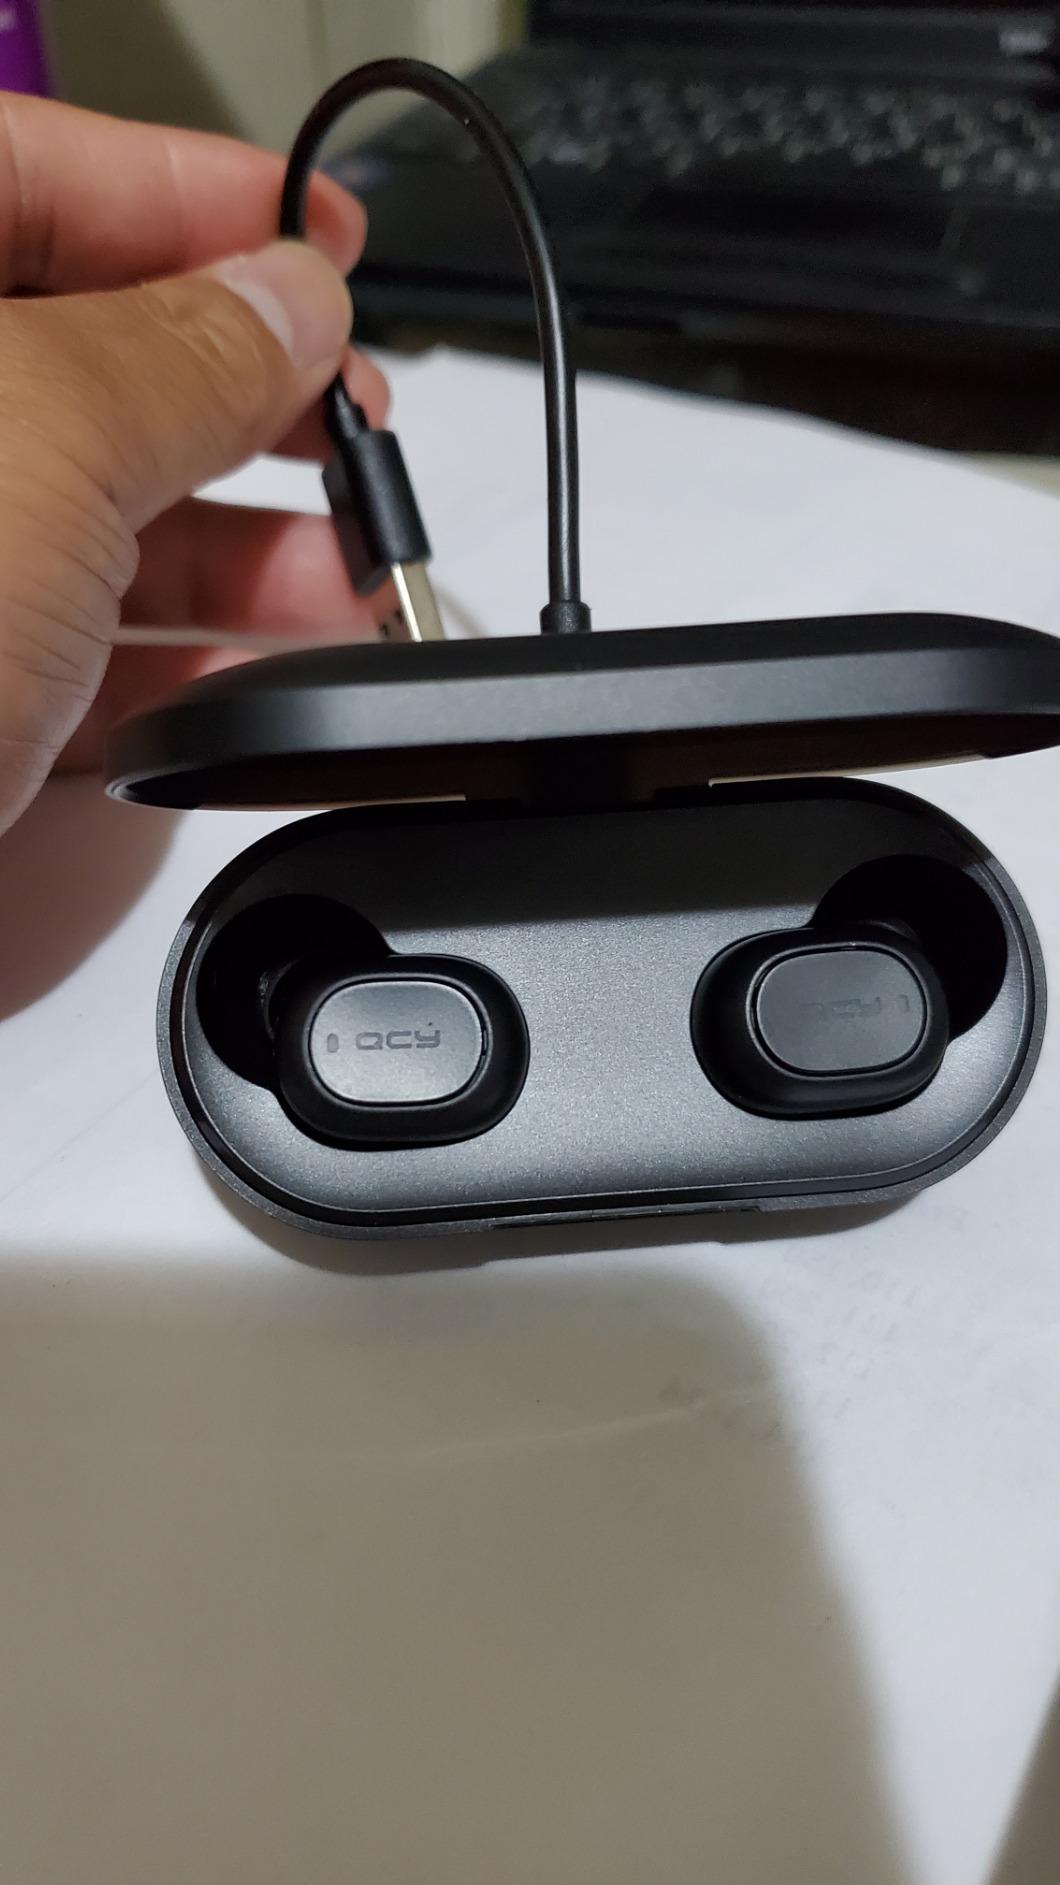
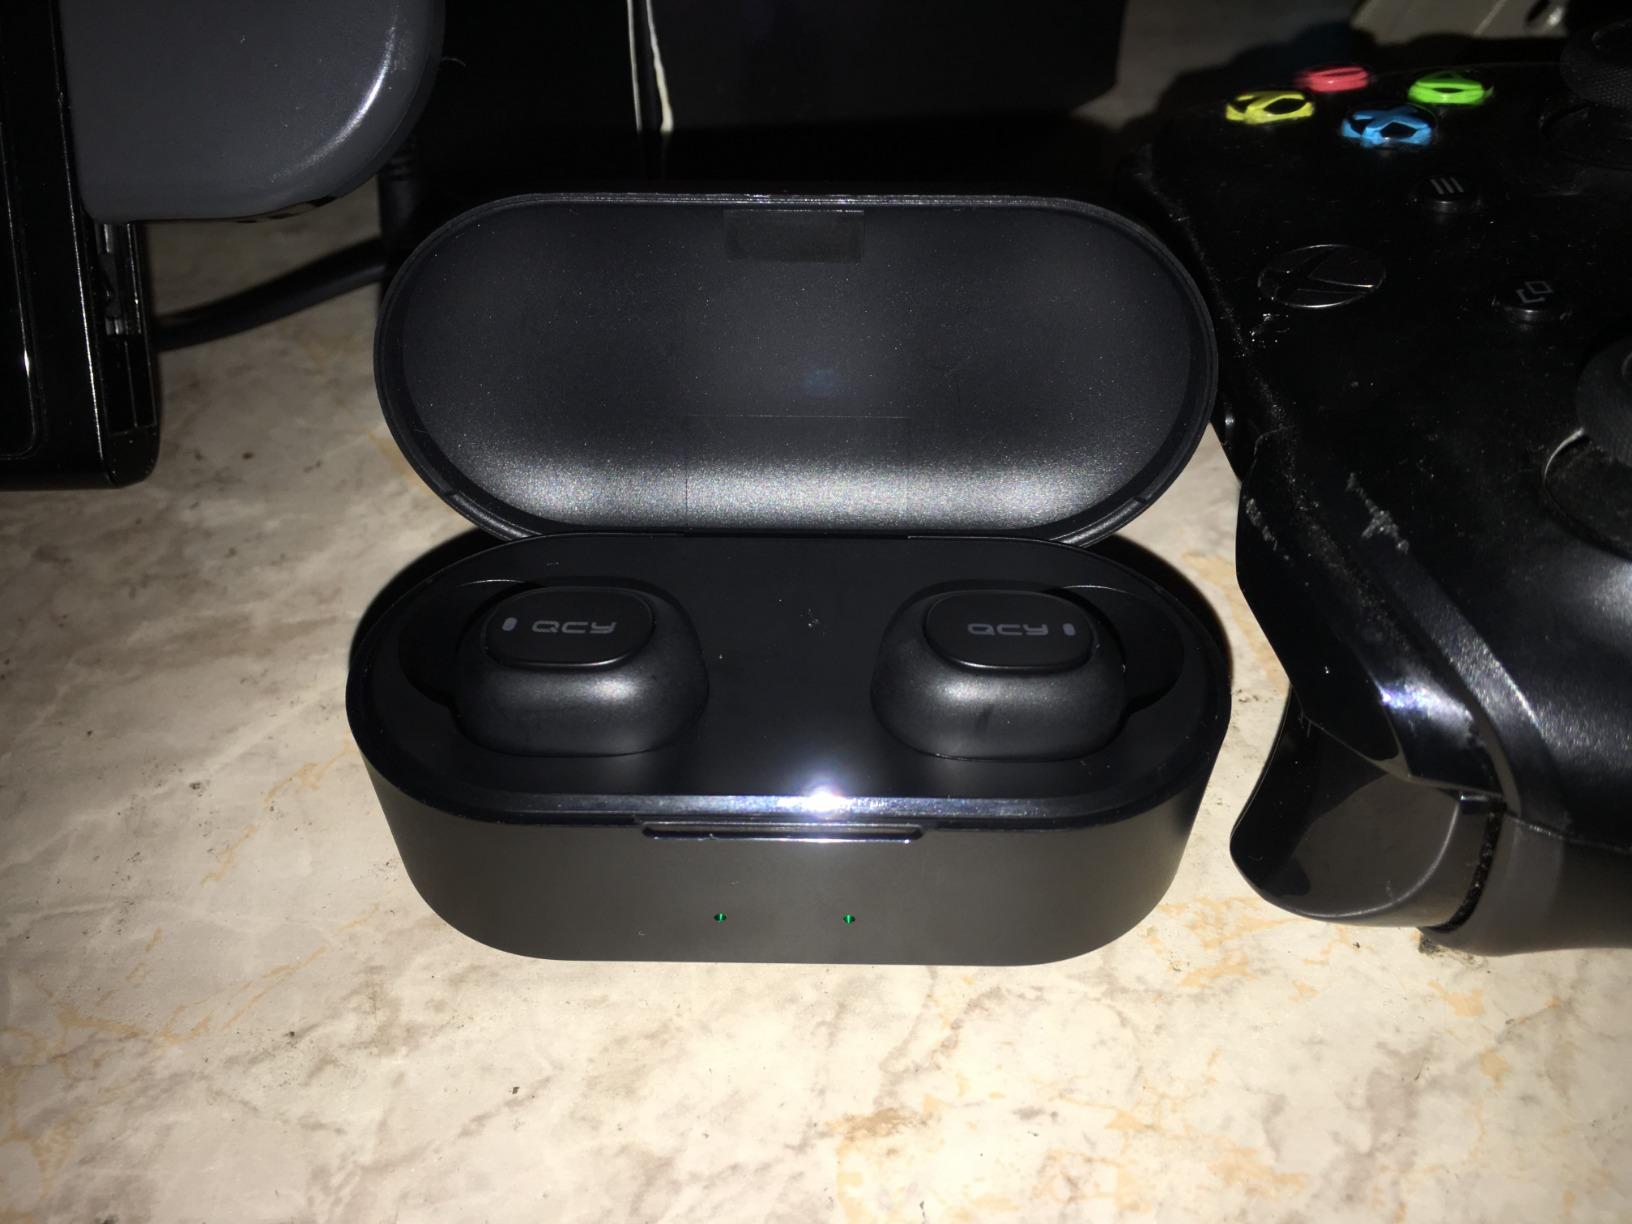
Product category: earbuds
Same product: yes